Mundie & Jensen

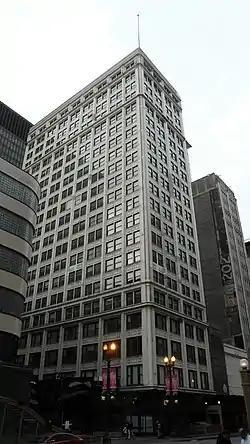
Consumers Building in Chicago, one of the skyscrapers designed by Mundie & Jensen.

Mundie & Jensen was an architectural firm in Chicago, Illinois. Several of its works are listed on the National Register of Historic Places (NRHP).